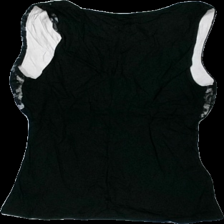
View: back
Type: Tank top
Category: Ladies
Brand: H&M
Colors: Black, White
Material: 100% viscose
Pattern: Lace
Cut: Regular
Size: S
Season: All
Damage location: middle left
Damage 2 location: middle right
Damage 3 location: middle right
Price range: 50-100
Recommended usage: Reuse
Description: svart linne med spets upptill